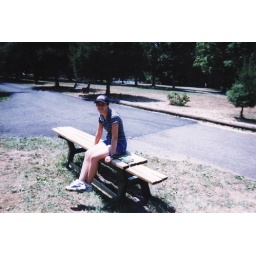
Michelle looking cute in a hat on a bench.Camp ELMO @ Neumann.